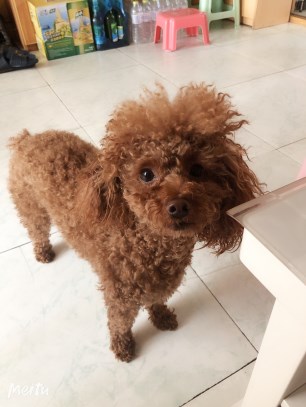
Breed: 7449-n000128-teddy